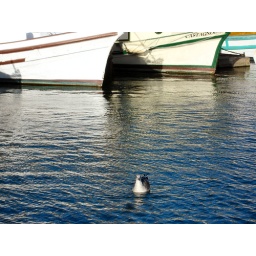
bird in the water as viewed from bay tour boat